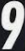
Number: 9